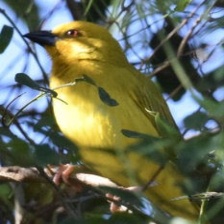
Species: EASTERN GOLDEN WEAVER
Scientific name: PLOCEUS SUBAUREUS